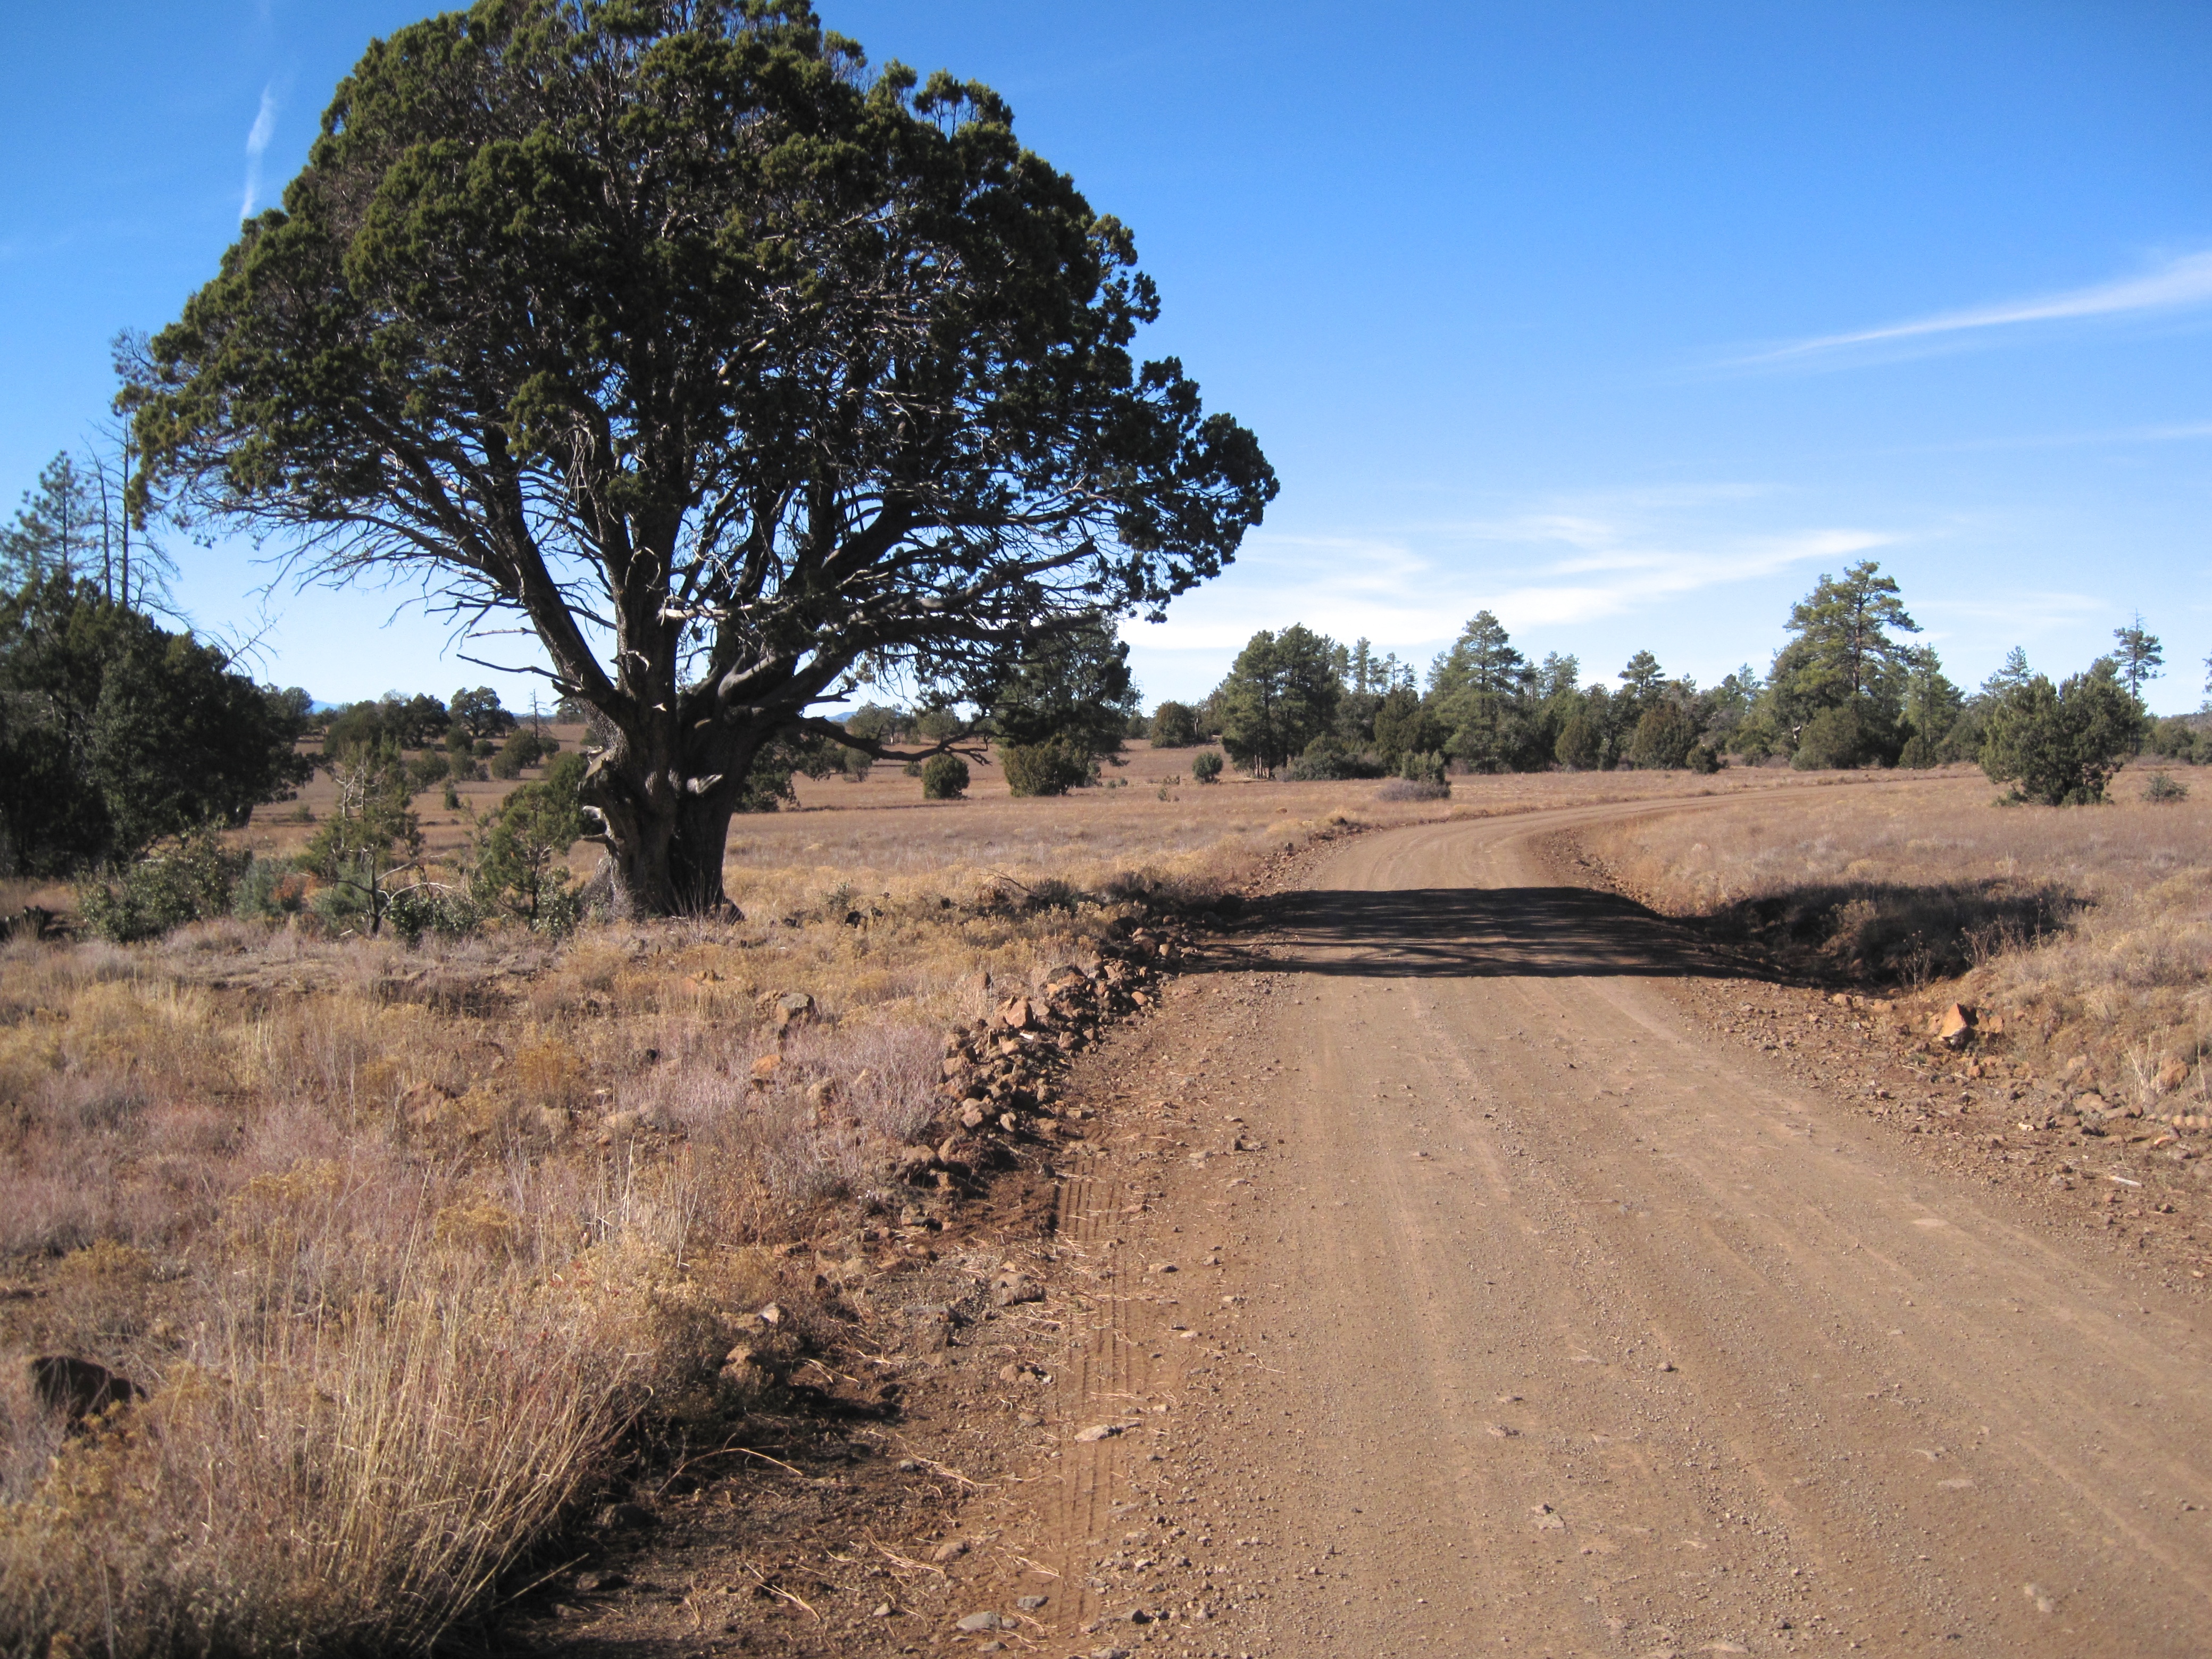
landscape, tree, wilderness, mountain, road, trail, field, prairie, hill, dirt road, soil, infrastructure, juniper, 2010365, rural area, natural environment, woody plant